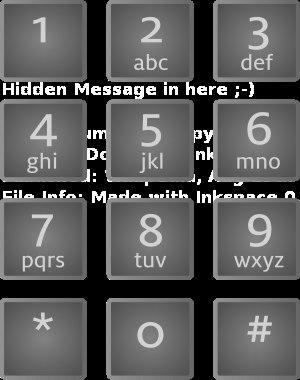
Dans le réseau téléphonique commuté, un commutateur téléphonique met en relation deux correspondants suivant des règles fondées sur le numéro composé par l'appelant.
Un clavier téléphonique est un type de clavier équipant les terminaux téléphoniques et dont la fonction principale est de composer les numéros.